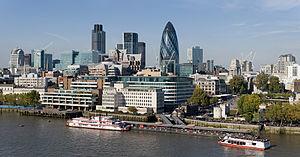
Le Royaume-Uni est la sixième puissance économique mondiale, avec un produit intérieur brut de 2 481 milliards de dollars, derrière les États-Unis, la Chine, le Japon, l'Allemagne et la France. En classement par PIB en PPA, le Royaume-Uni est le huitième pays et le deuxième d'Europe en 2011. En 2014-2015, la Grande-Bretagne a brièvement dépassé la France avant de revenir à sa place de sixième puissance économique mondiale.